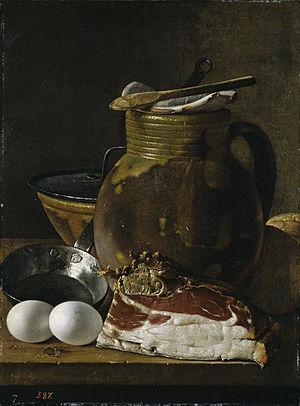
La 'Nature morte au jambon, œufs et pain est une huile sur toile de Luis Meléndez conservée au Musée du Prado de Madrid. Elle est signée à l'angle inférieur gauche. Elle provient de la collection royale du palais d'Aranjuez et date du troisième quart du XVIIIᵉ siècle.